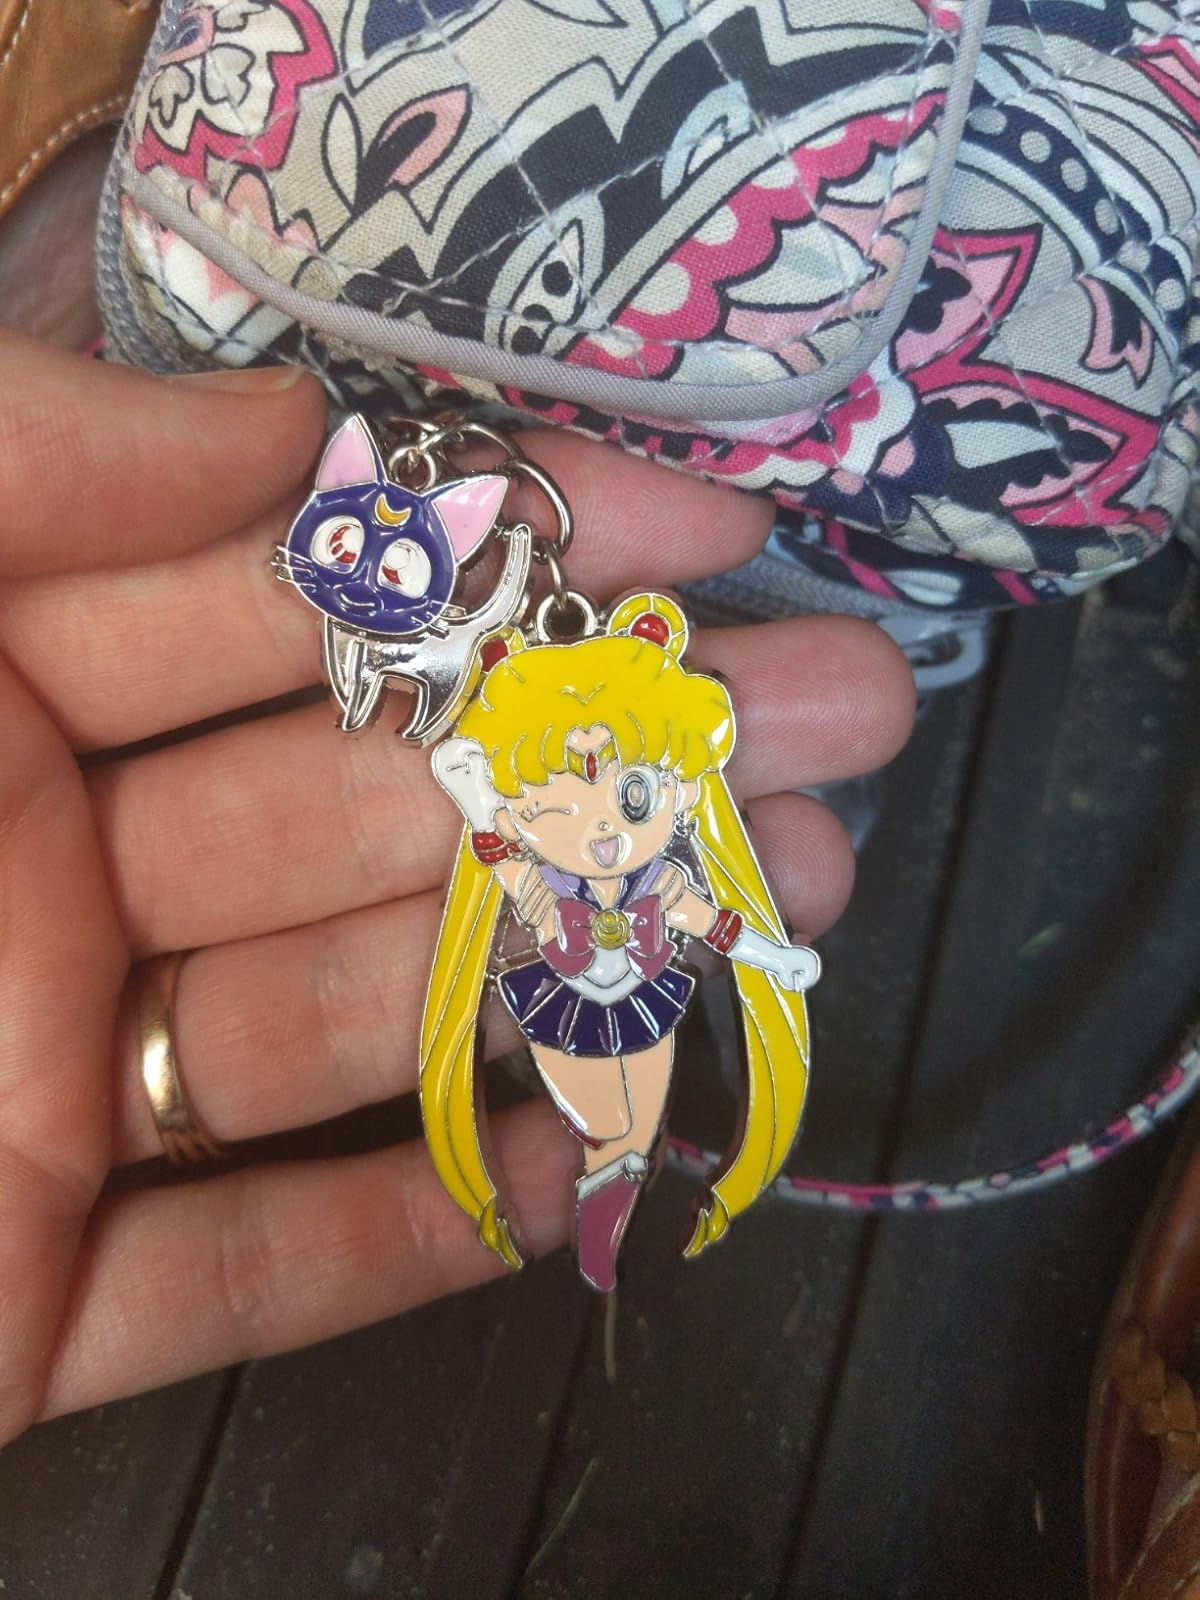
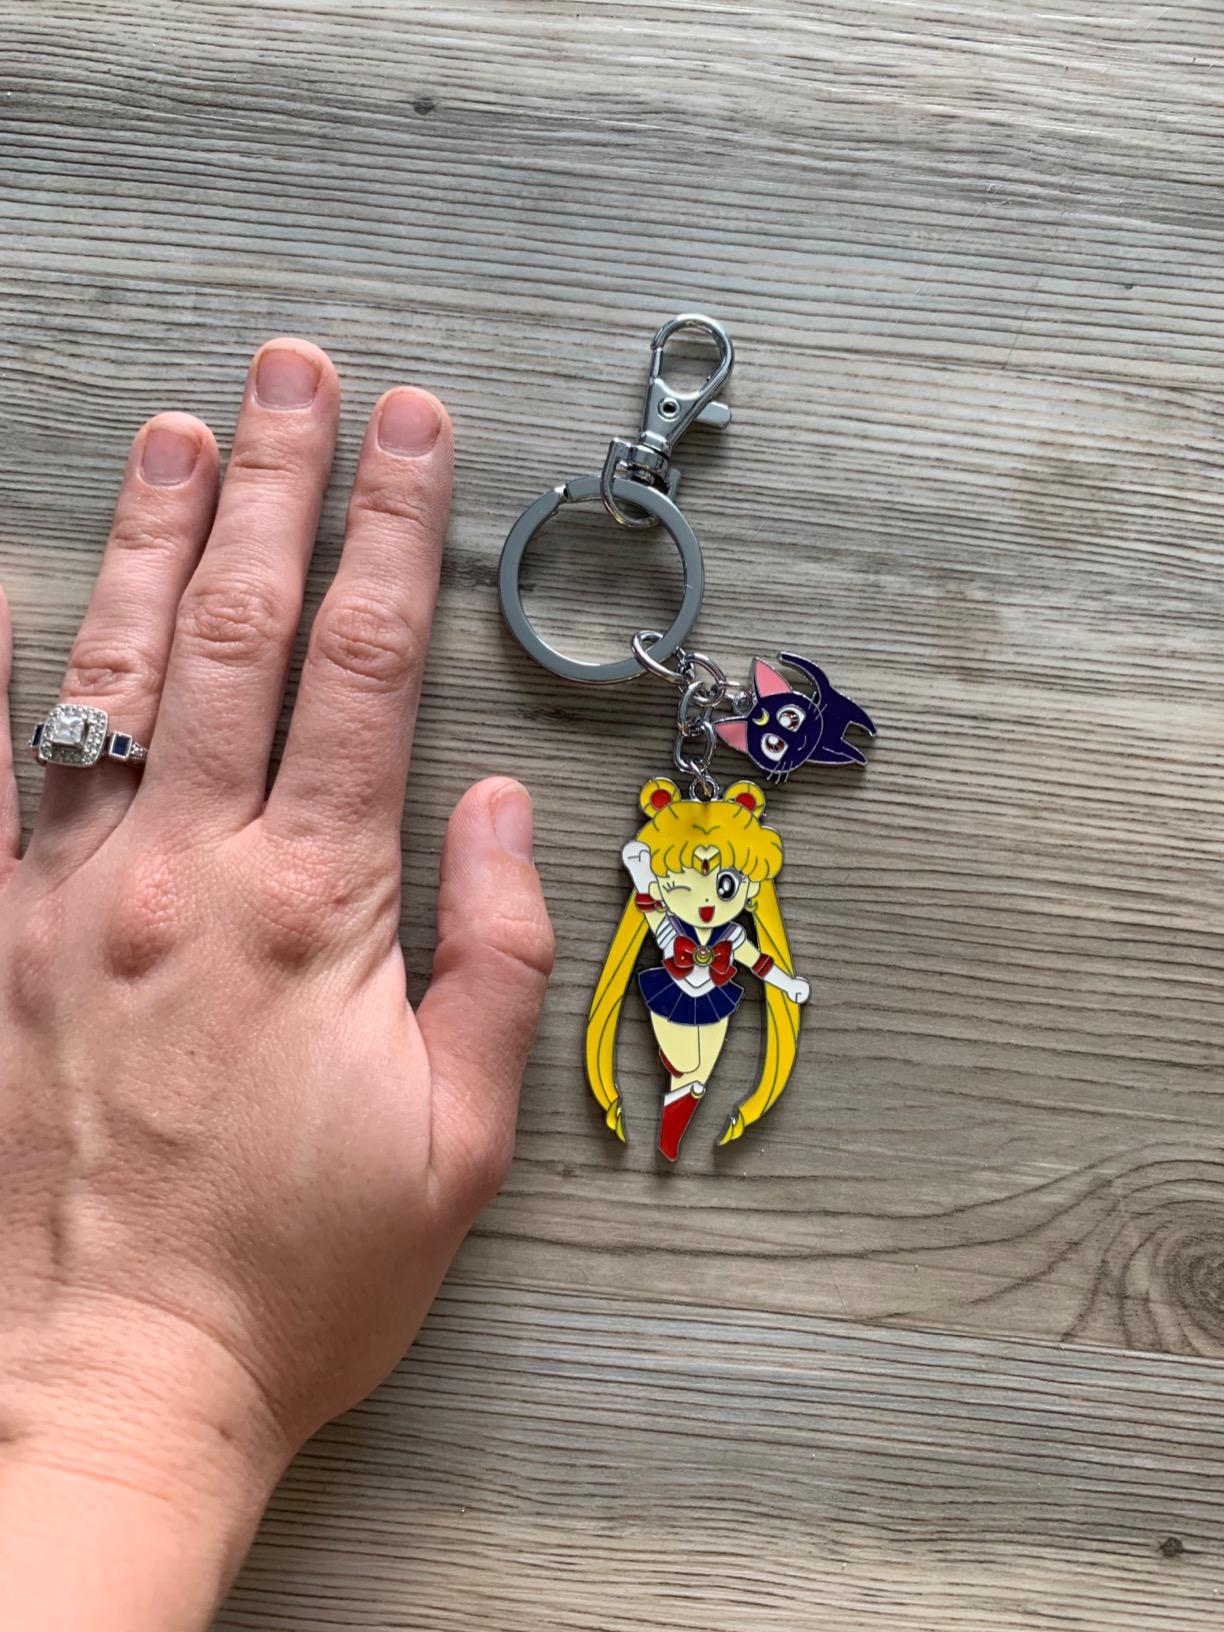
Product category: accessories_keychain
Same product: yes